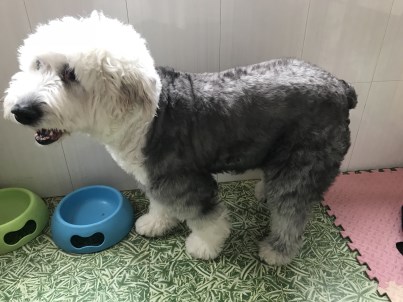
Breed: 257-n000108-Old_English_sheepdog